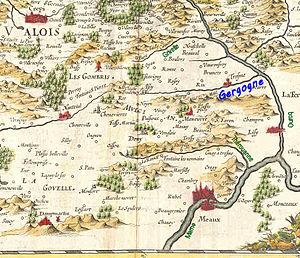
La Gergogne, en 1620, en pays de Multien, entre Grivette et Thérouanne, au pied du Valois
La Gergogne est une petite rivière française, affluent, à l'origine, de l'Ourcq en rive droite, puis du canal de l'Ourcq dès sa mise en service. Elle coule, du département de l'Oise en amont à celui du département de Seine-et-Marne en aval, soit de la région Hauts-de-France à la région Île-de-France. Son cours est entièrement dans l'ancien pays de Multien situé au nord de la ville de Meaux.